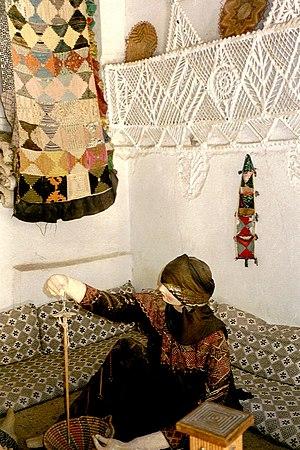
Le palais Azem est un palais de la famille Al-Azem, situé à Hama, en Syrie.